Osteomyelitis

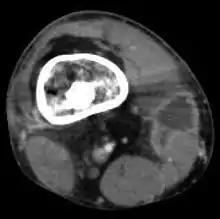
Mycobacterium doricum osteomyelitis and soft tissue infection. Computed tomography scan of the right lower extremity of a 21-year-old patient, showing abscess formation adjacent to nonunion of a right femur fracture.

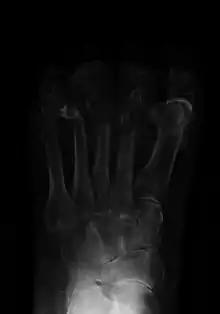
Extensive osteomyelitis of the forefoot

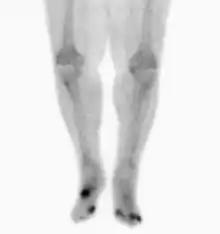
Osteomyelitis in both feet as seen on bone scan

The diagnosis of osteomyelitis is complex and relies on a combination of clinical suspicion and indirect laboratory markers such as a high white blood cell count and fever, although confirmation of clinical and laboratory suspicion with imaging is usually necessary.